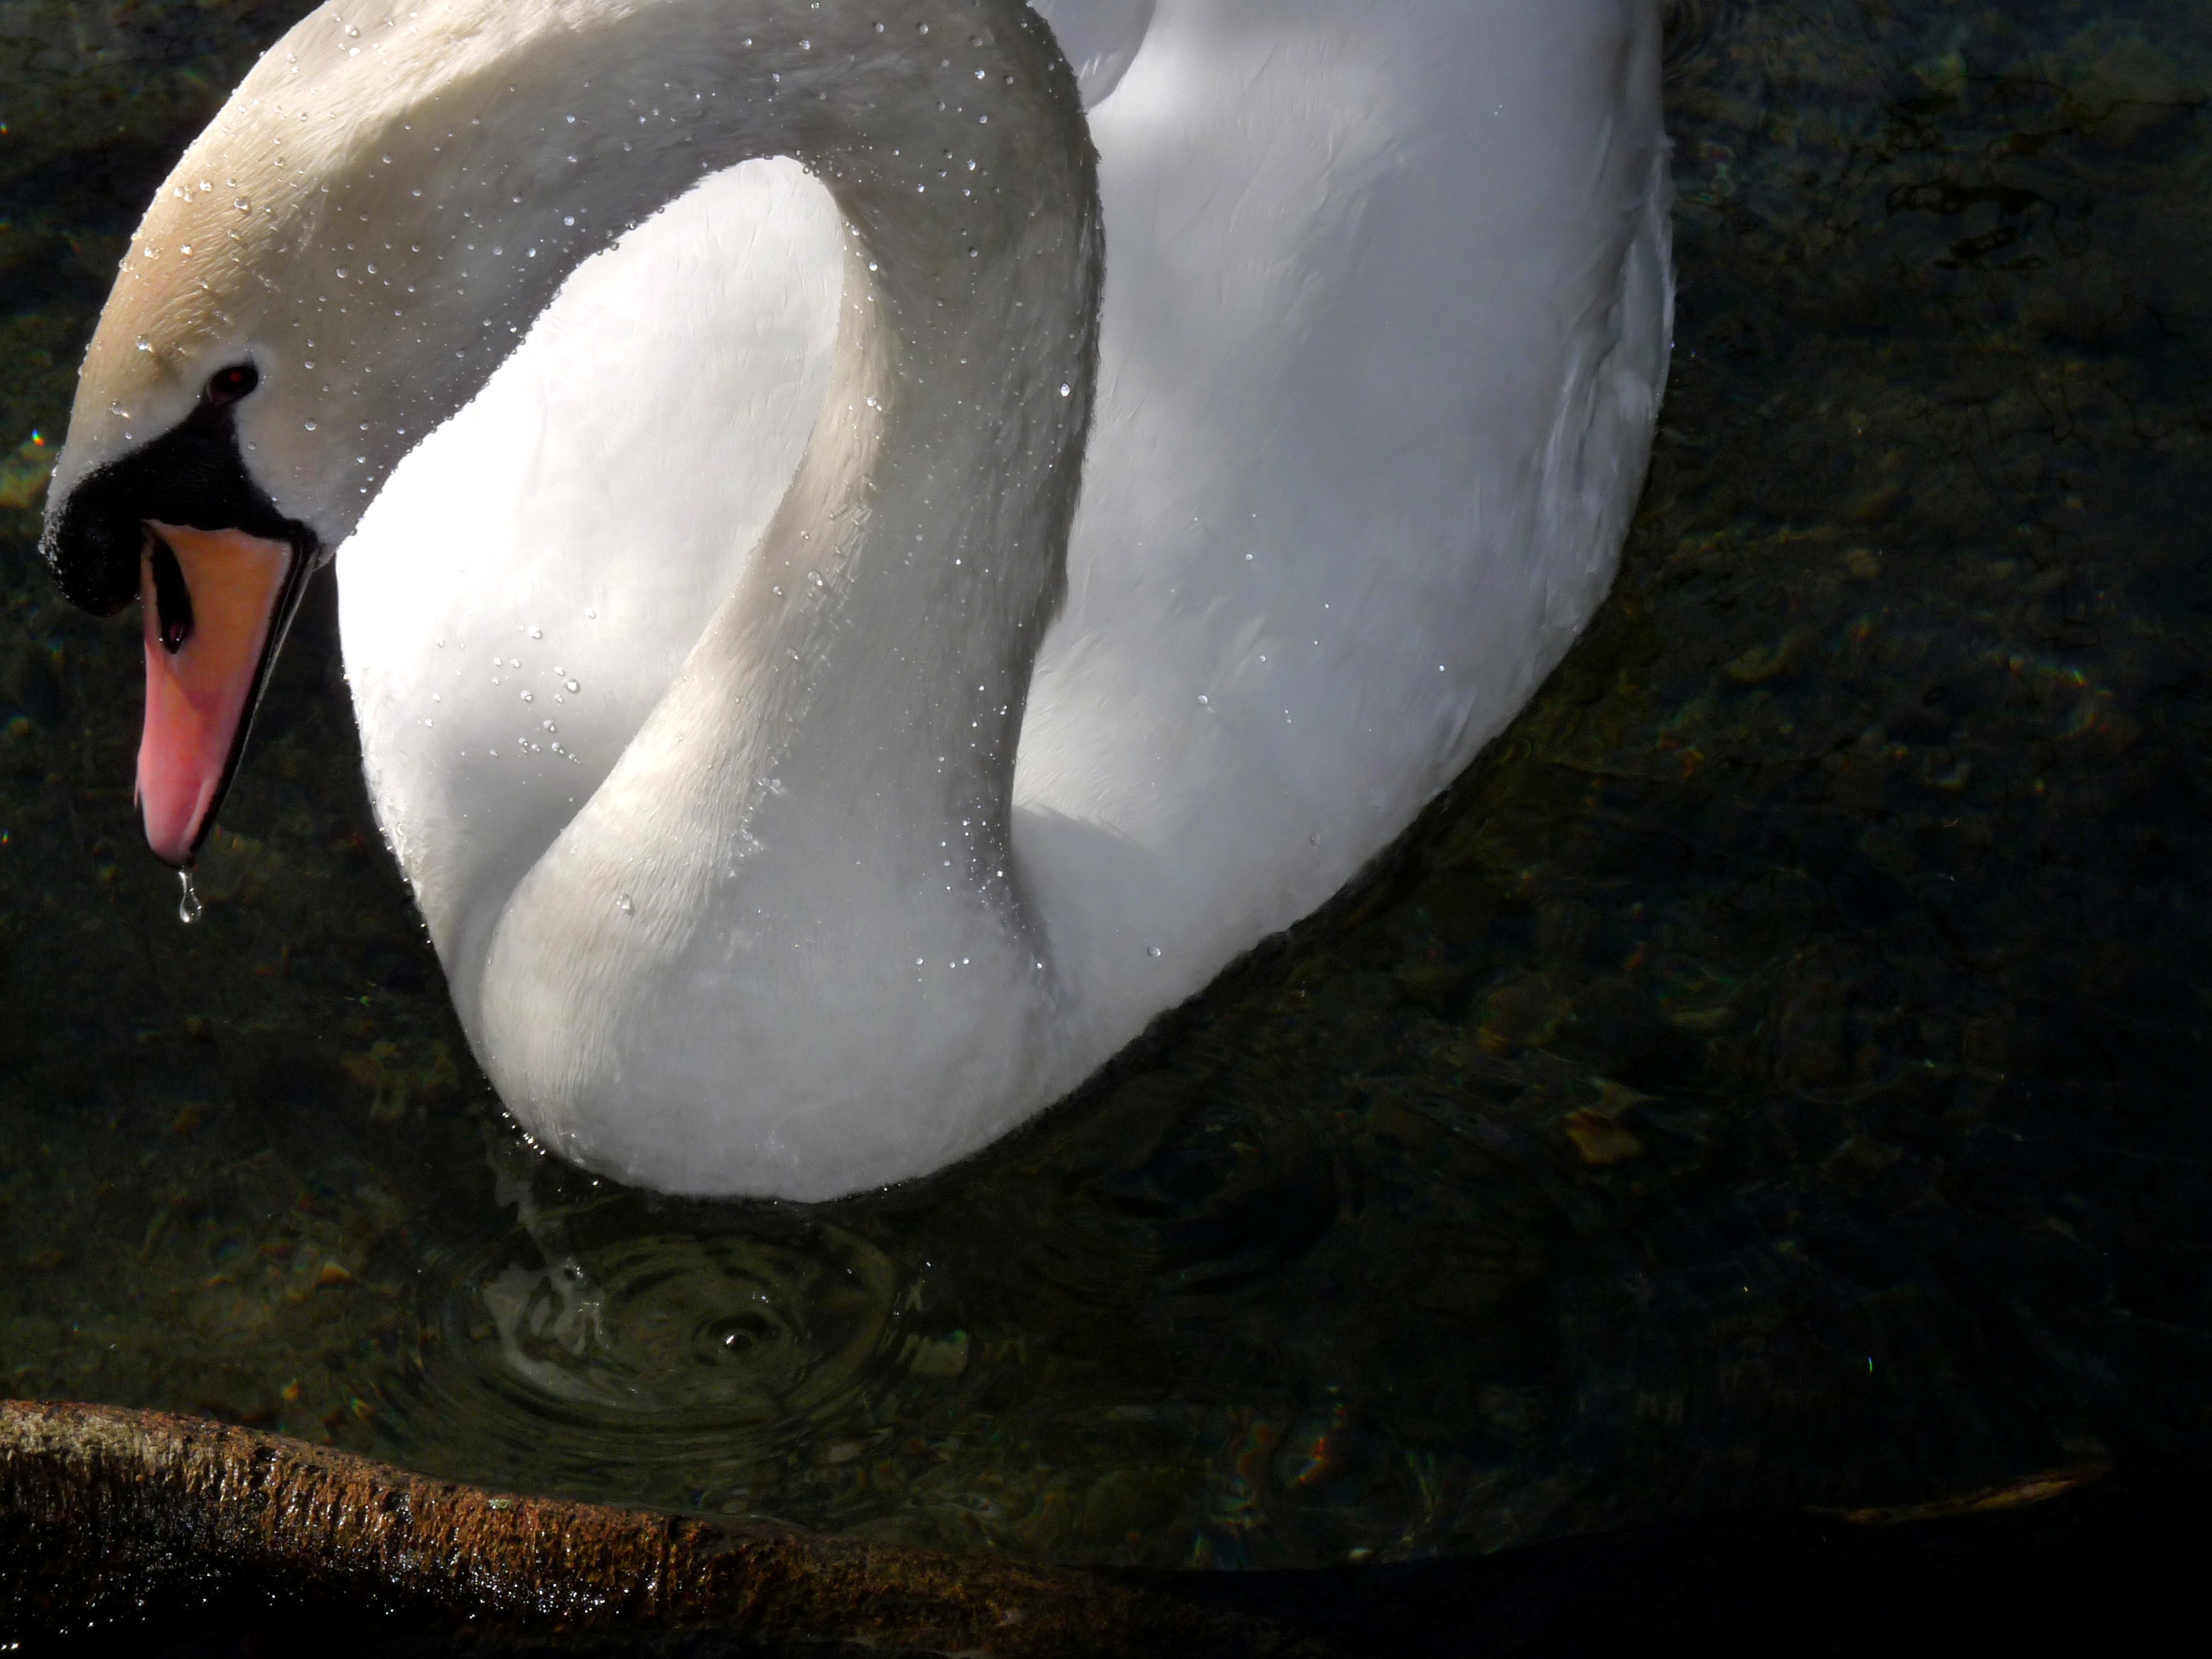
water, bird, wing, white, lake, beak, swimming, swan, duck, feathers, vertebrate, beautiful, waterfowl, water bird, ducks geese and swans